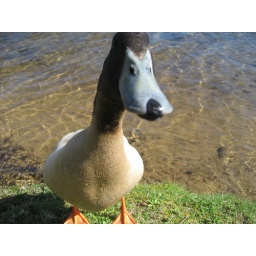
this duck was all up in my face after we gave him some food.